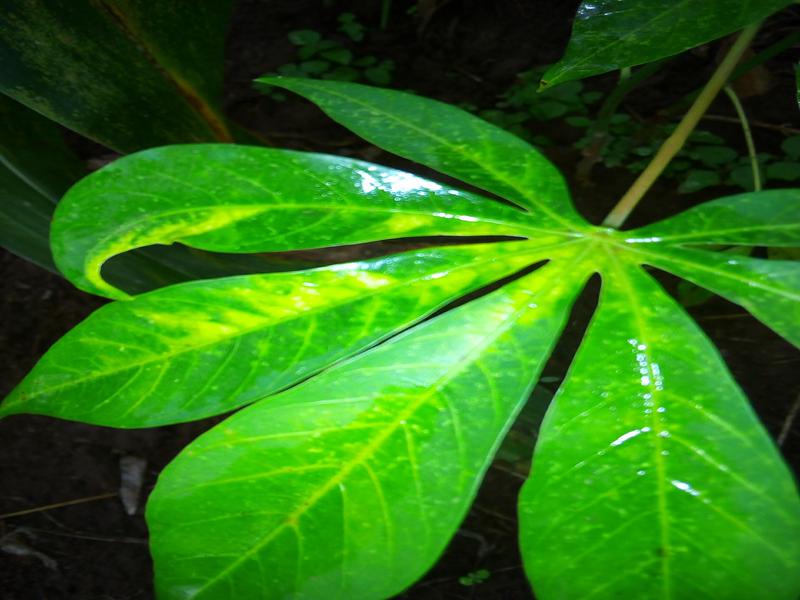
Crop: cassava
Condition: brown_streak_disease